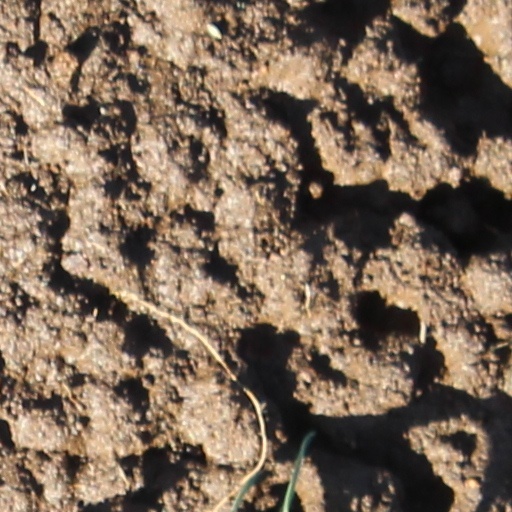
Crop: wheat